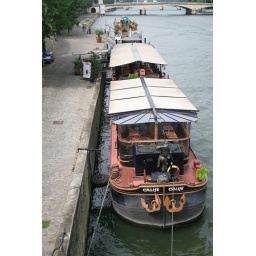
Found a monkey king, at the Seine river in Paris. A monkey journey in Paris, to be continued.......